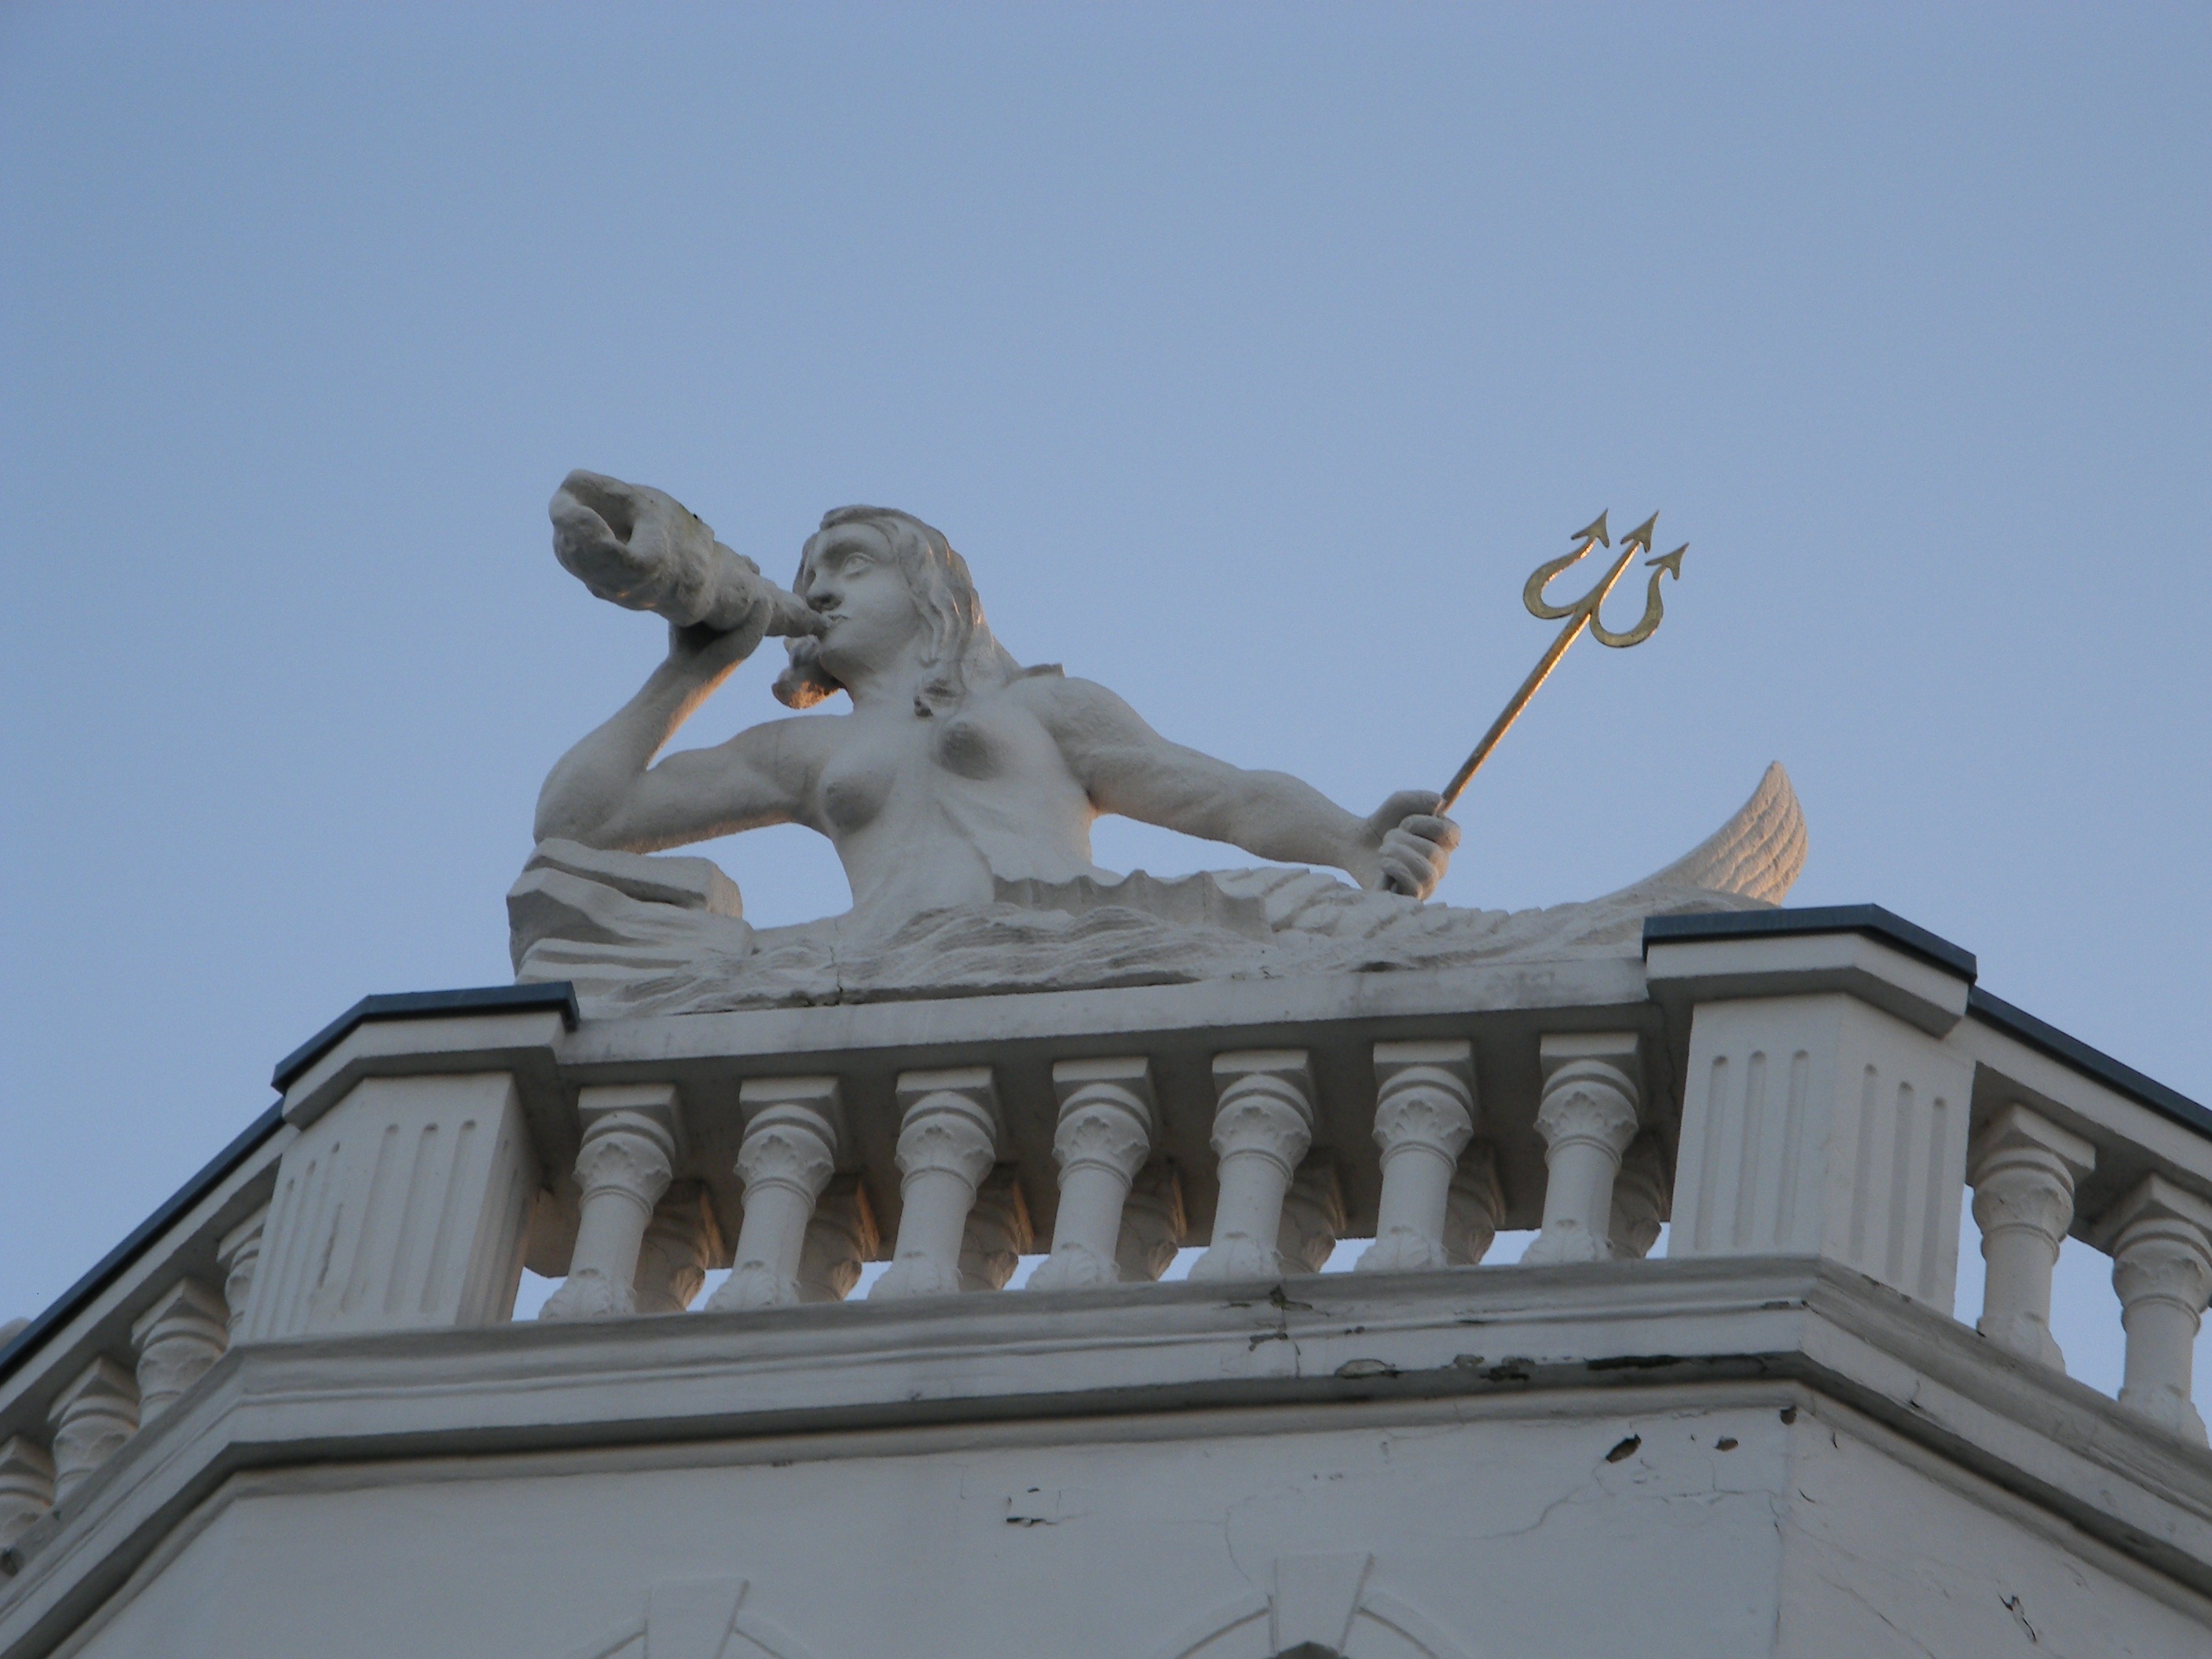
monument, statue, landmark, sculpture, art, neptune, ancient rome, aquarius, ancient history